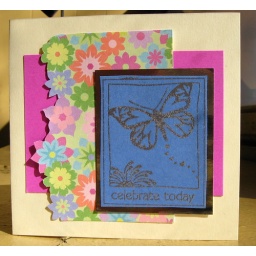
You can't see it in this picture, but silver foil is the layer under the blue cardstock